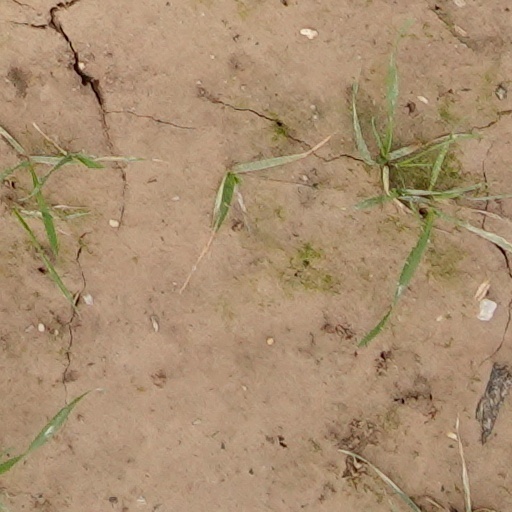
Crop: wheat